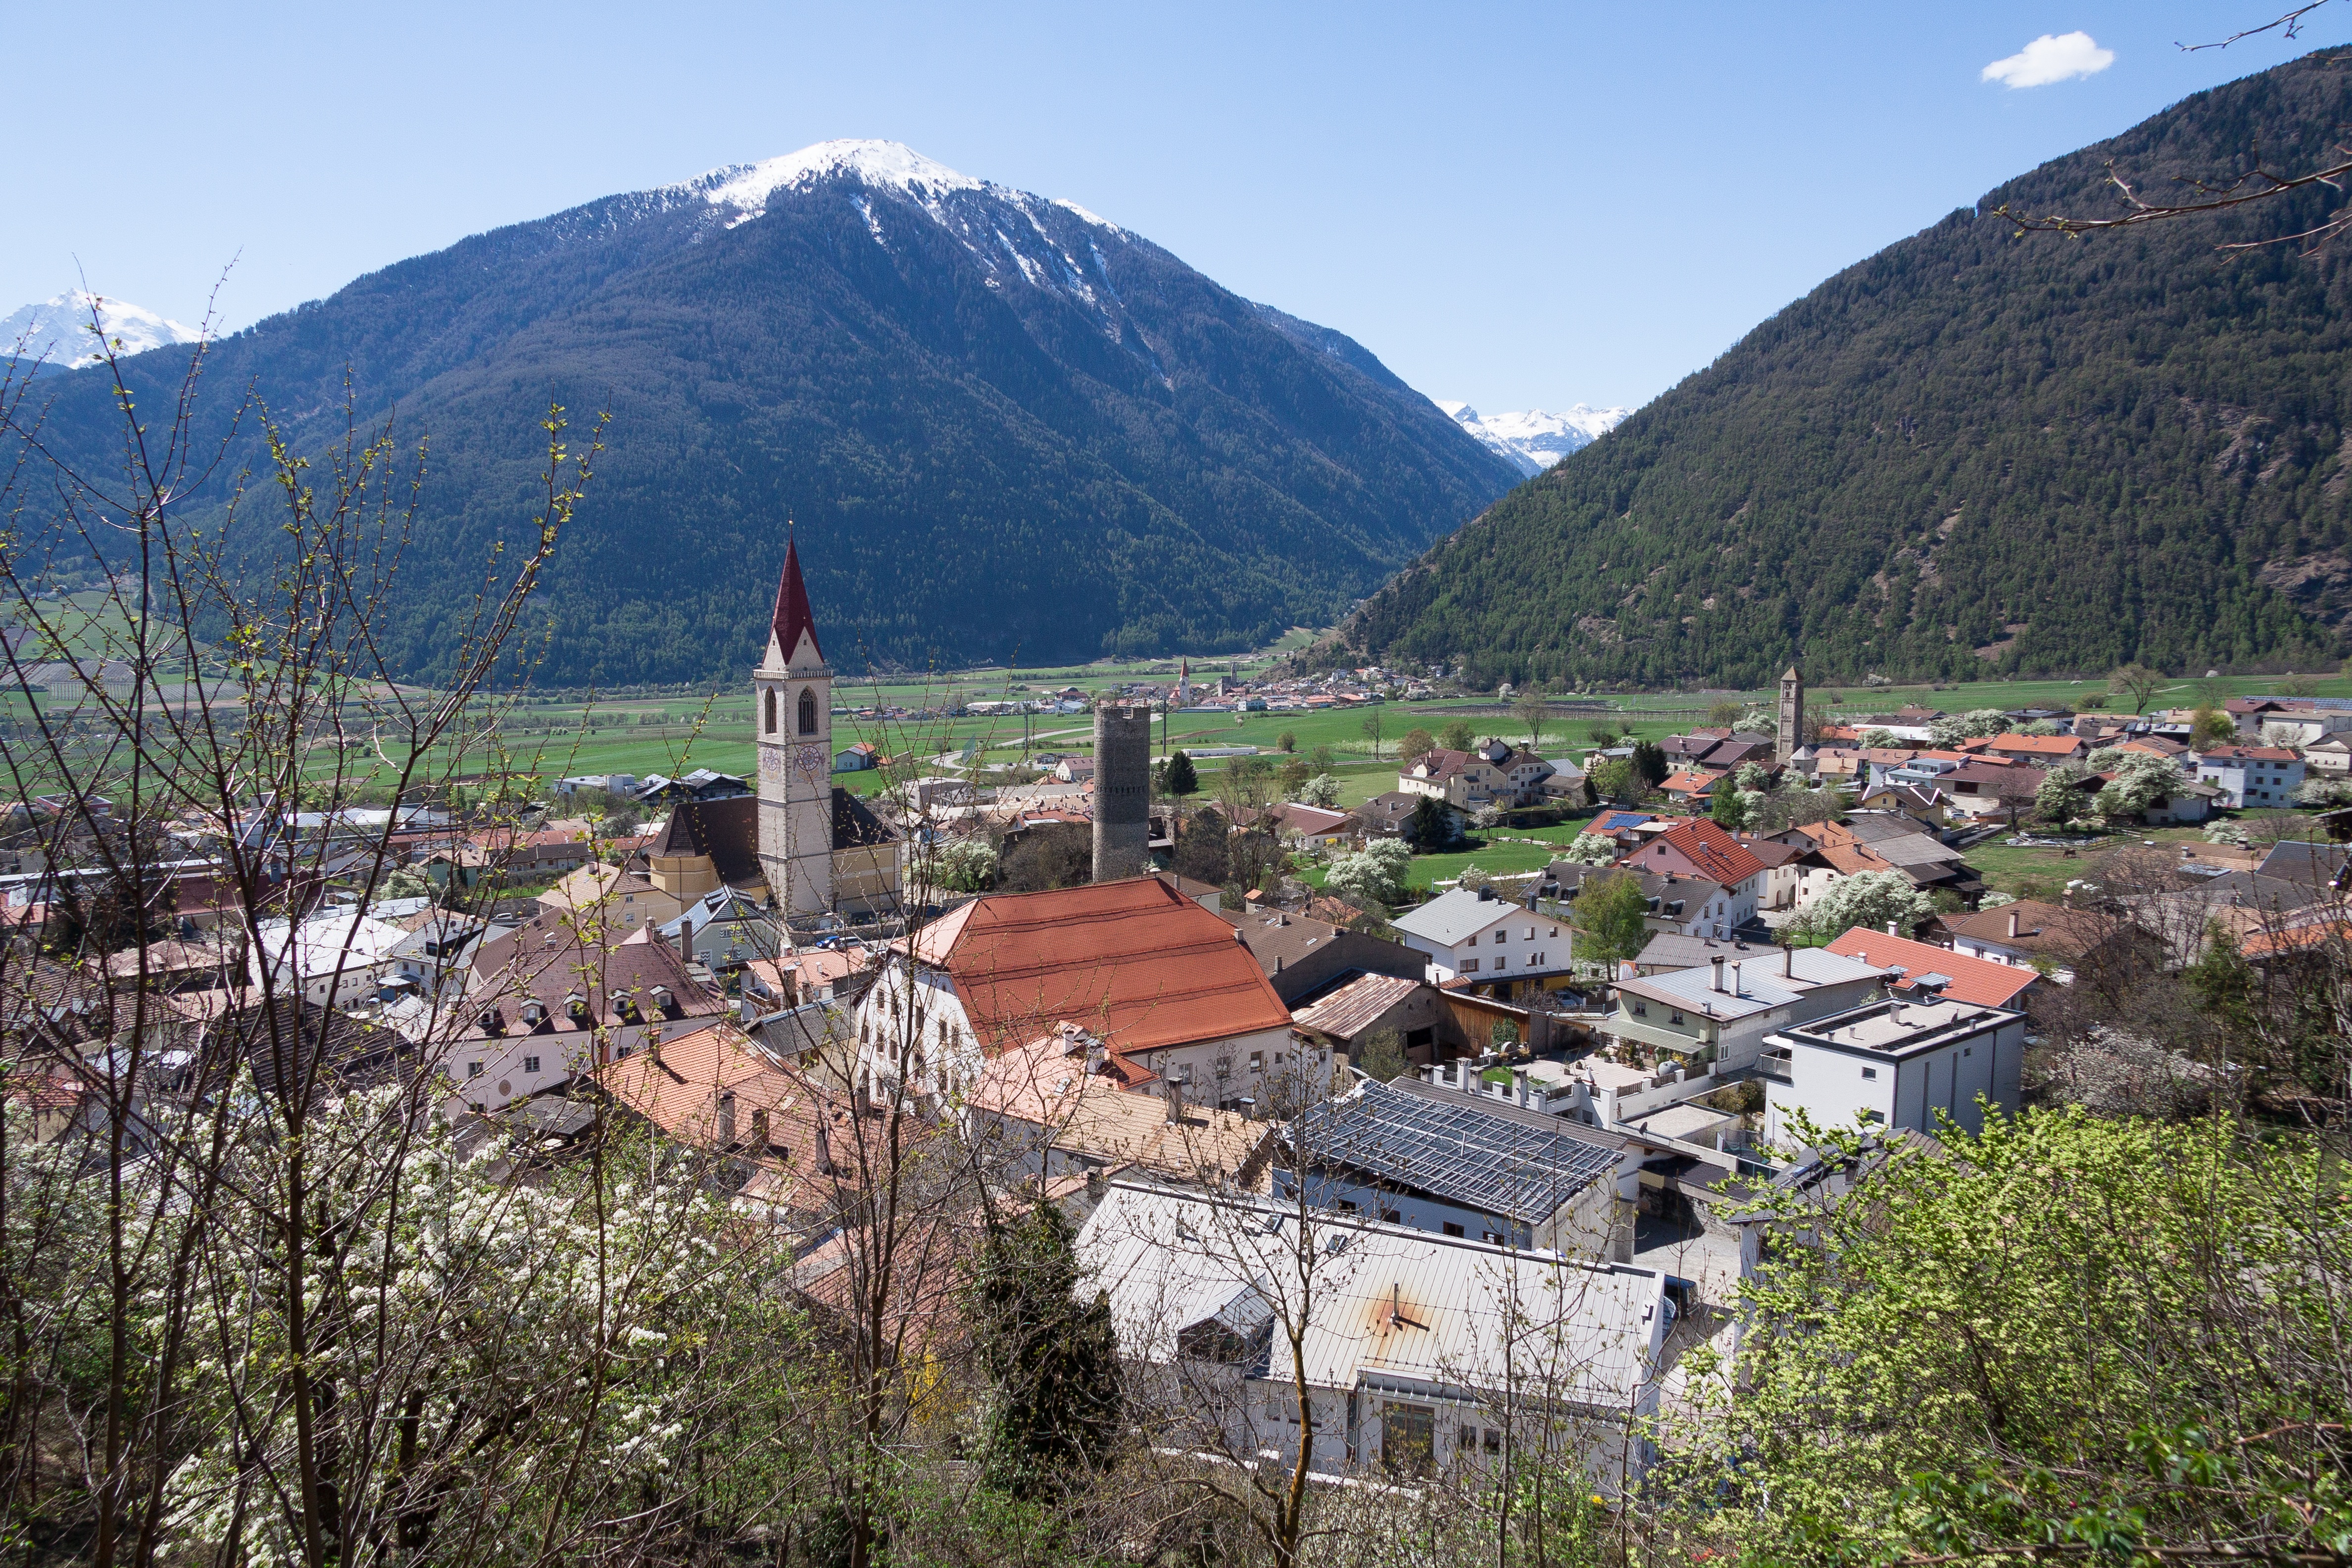
landscape, tree, walking, mountain, architecture, hiking, hill, bloom, town, building, city, valley, mountain range, vacation, village, spring, church, tourism, gothic, old town, place, great, mountains, alps, backpacking, steeple, monastery, historically, rural area, south tyrol, val venosta, geographical feature, human settlement, mountainous landforms, malles